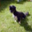
Label: dog